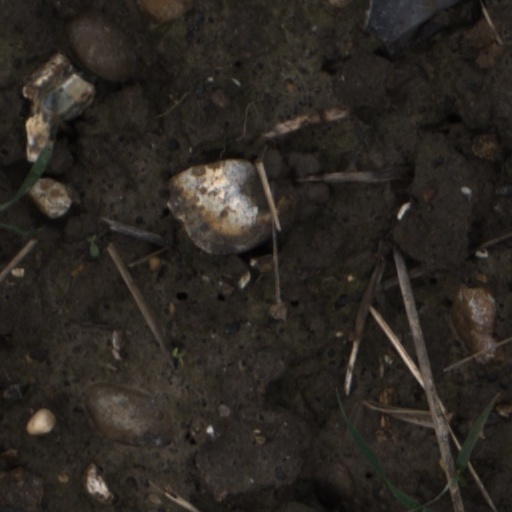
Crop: wheat